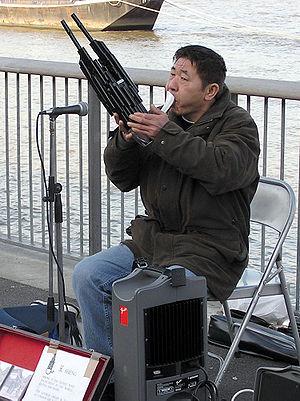
La musique chinoise est une forme essentielle de l'art chinois, très ancienne et très variée. Elle s'est développée indépendamment des musiques de l'Ouest asiatique, généralement modales, bien qu'elles aient eu une influence par certains instruments. Elle est également influencée par les peuples d'Asie centrale avec le erhu, instrument omniprésent. Les religions de la Chine déjà variées ont subi l'influence du bouddhisme qui fut syncrétisé avec le confucianisme et le taoïsme pour former le chan, que l'on appelle zen au Japon, les régions traditionnellement plus animistes ou chamanistes ont également subi l'influence d'autres religions. Certaines régions de la Chine ont par exemple évolué vers l'Islam et l'on retrouve aujourd'hui des mosquées sur l'ensemble du territoire chinois, ils se sont donc imprégnés et enrichis de nombreuses cultures voisines, comme la majorité des cultures. En raison de l'ampleur du territoire, les musiques chinoises englobent des types de musiques régionales très variées.